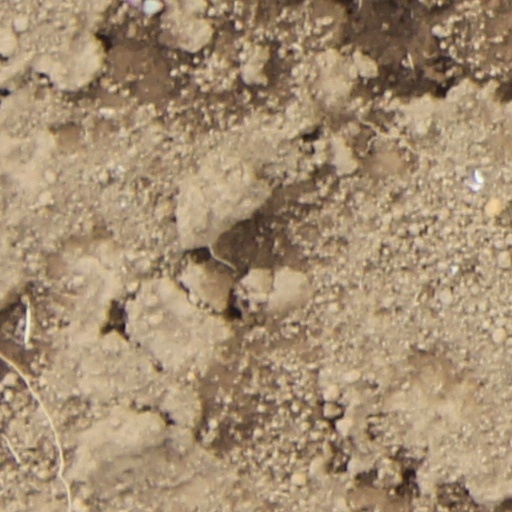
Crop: wheat